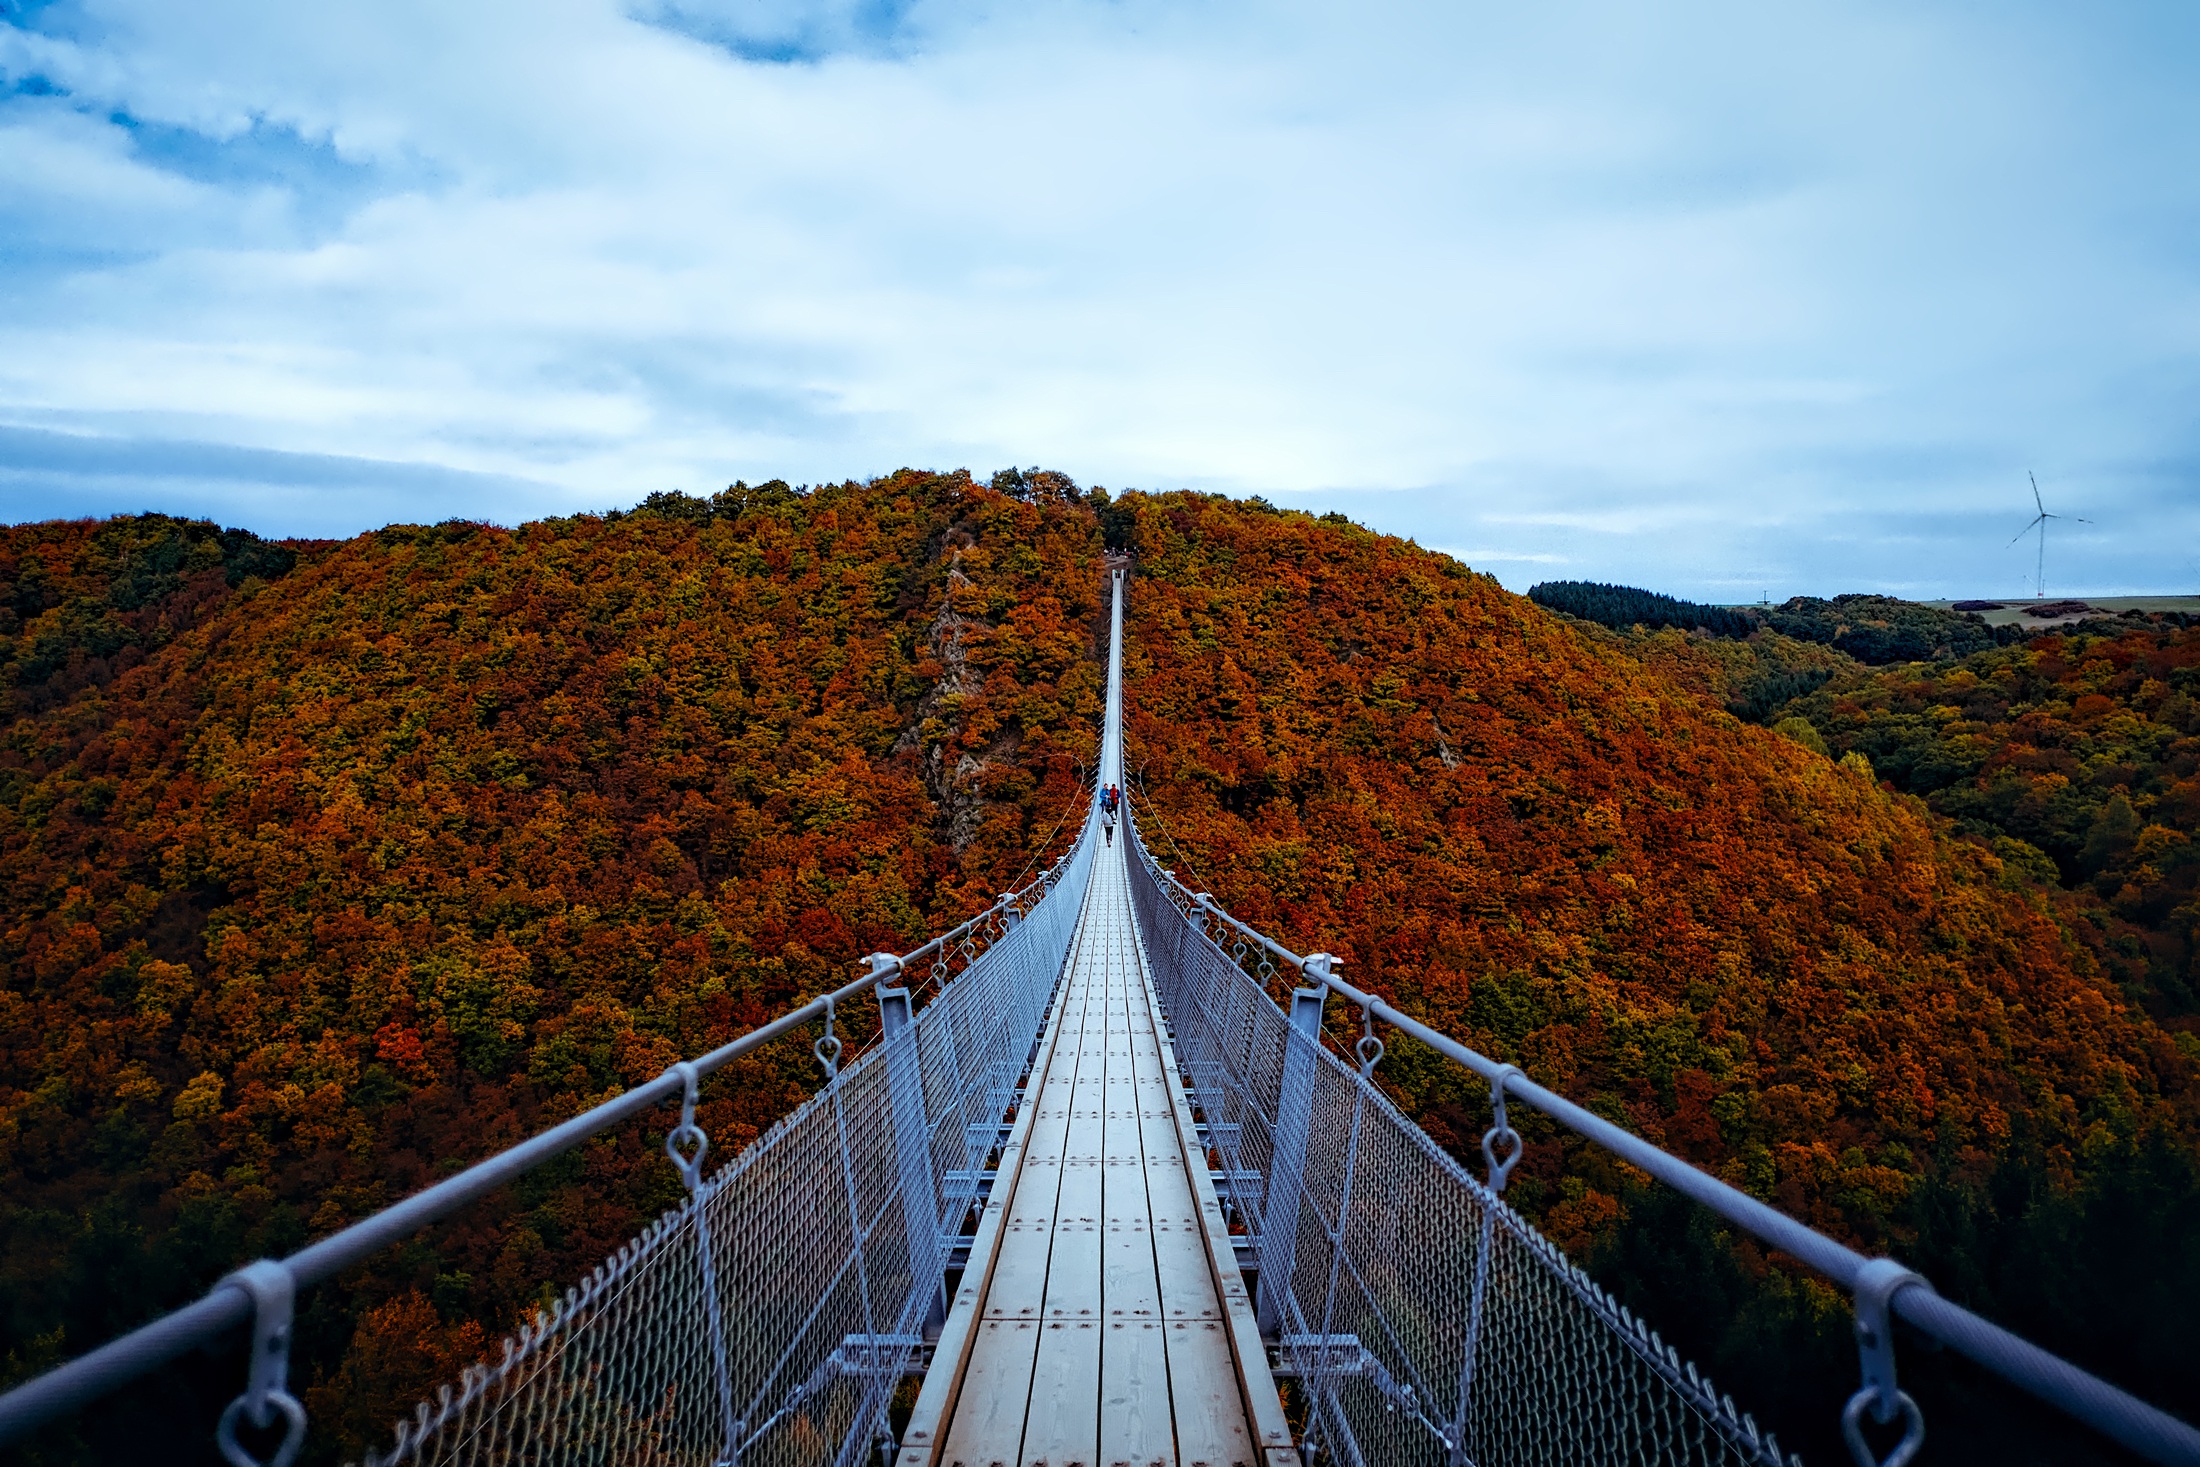
landscape, tree, nature, forest, wilderness, mountain, sky, bridge, leaf, fall, hill, country, foliage, rural, reflection, autumn, gorge, colorful, season, trees, outdoors, woods, outside, hdr, clouds, mountains, ravine, germany